Bucaramanga

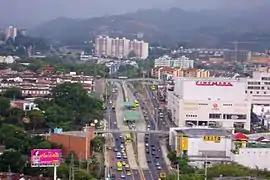
Trunk Highway Metrolínea in Bucaramanga - Floridablanca and Canaveral station

Metrolínea is the Integrated Mass Transit System of Bucaramanga. Its construction began in 2006 during the administration of Mayor Honorio Galvis; its operation is currently in its first phase, which began on 22 December 2009. The six lines inaugurated in this phase are: Avenida del Libertador (Diagonal 15), autocentral, Prospero Finch Avenue (27th Avenue), La Cumbre, Highway Floridablanca Villabel Bucarica and which have 91 stopways. The administration is currently in the process of coupling the second phase, which will cover the areas of Piedecuesta, Ciudadela Real de Minas, the Avenue of the Americas (Race 33) and will have trunks at Autosur, Real de Minas and the Americas.